Thompson submachine gun

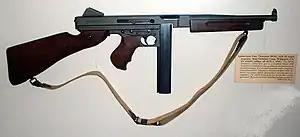
The M1A1 Thompson submachine gun on display at the Virginia War Museum.

The M1928A1 variant entered mass production before the attack on Pearl Harbor, as on-hand stocks ran out. Changes included a horizontal forend, in place of the distinctive vertical foregrip ("pistol grip"), and a provision for a military sling. Despite new U.S. contracts for Lend-Lease shipments abroad to China, France, and the United Kingdom, as well as the needs of American armed forces, only two factories supplied M1928A1 Thompsons during the early years of World War II. Though it could use both the 50-round drum and the 20- or 30-round box magazines, active service favored the box magazines as the drums were more prone to jamming, rattled when moving, and were too heavy and bulky on long patrols. 562,511 were made. Wartime production variants had a fixed rear sight without the triangular sight guard wings and a non-ribbed barrel, both like those found on the M1/M1A1.